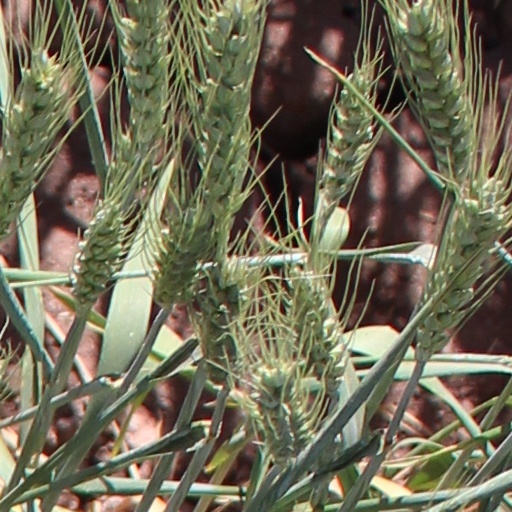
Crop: wheat